Christopher André Marks

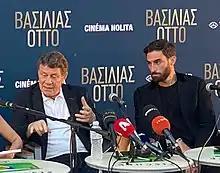

Christopher André Marks is an American-Greek film director, film producer, and screenwriter, best known for the 2021 film "King Otto".